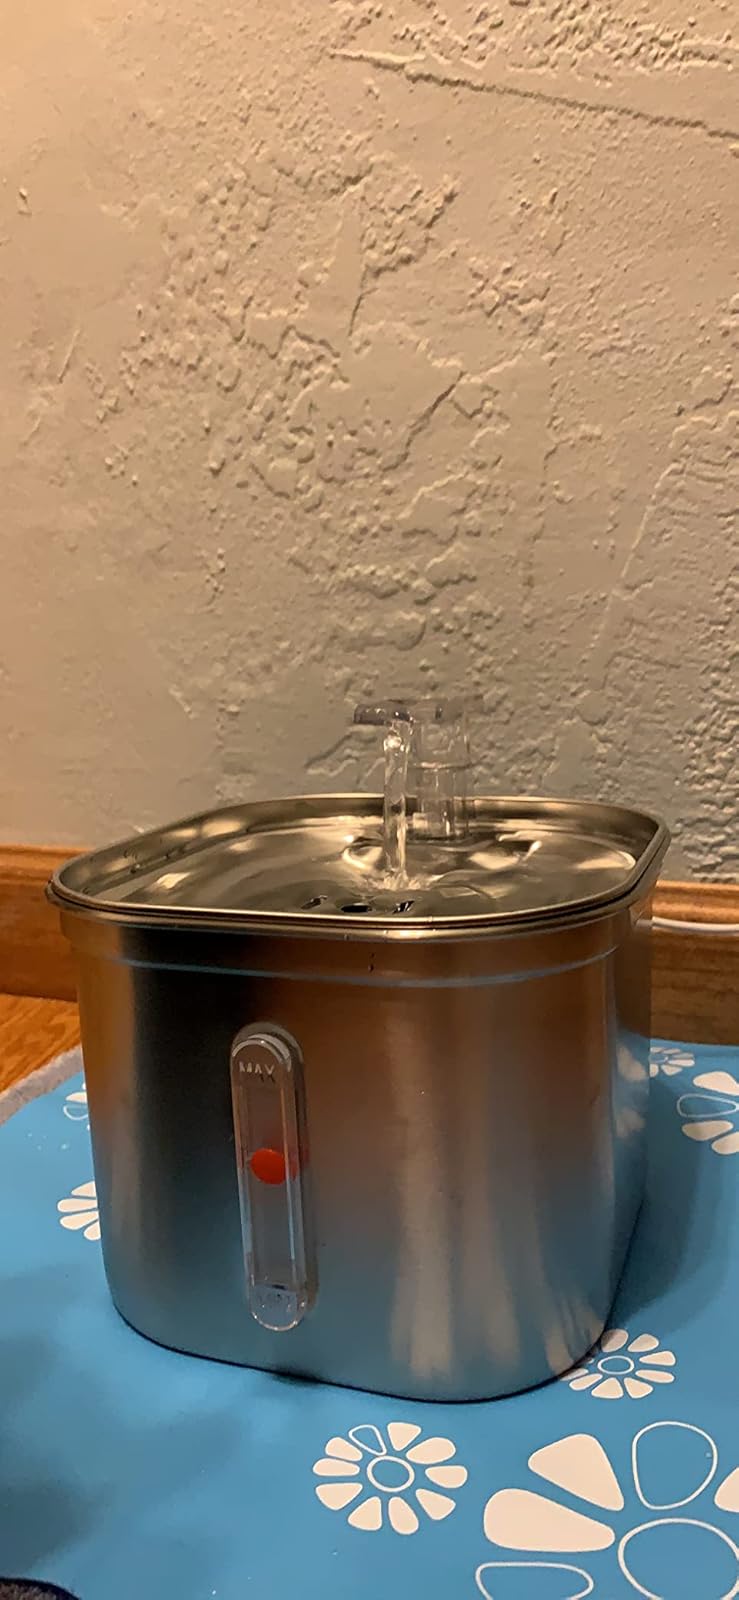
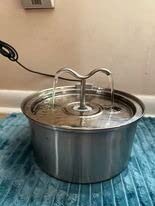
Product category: items_bowl
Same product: no